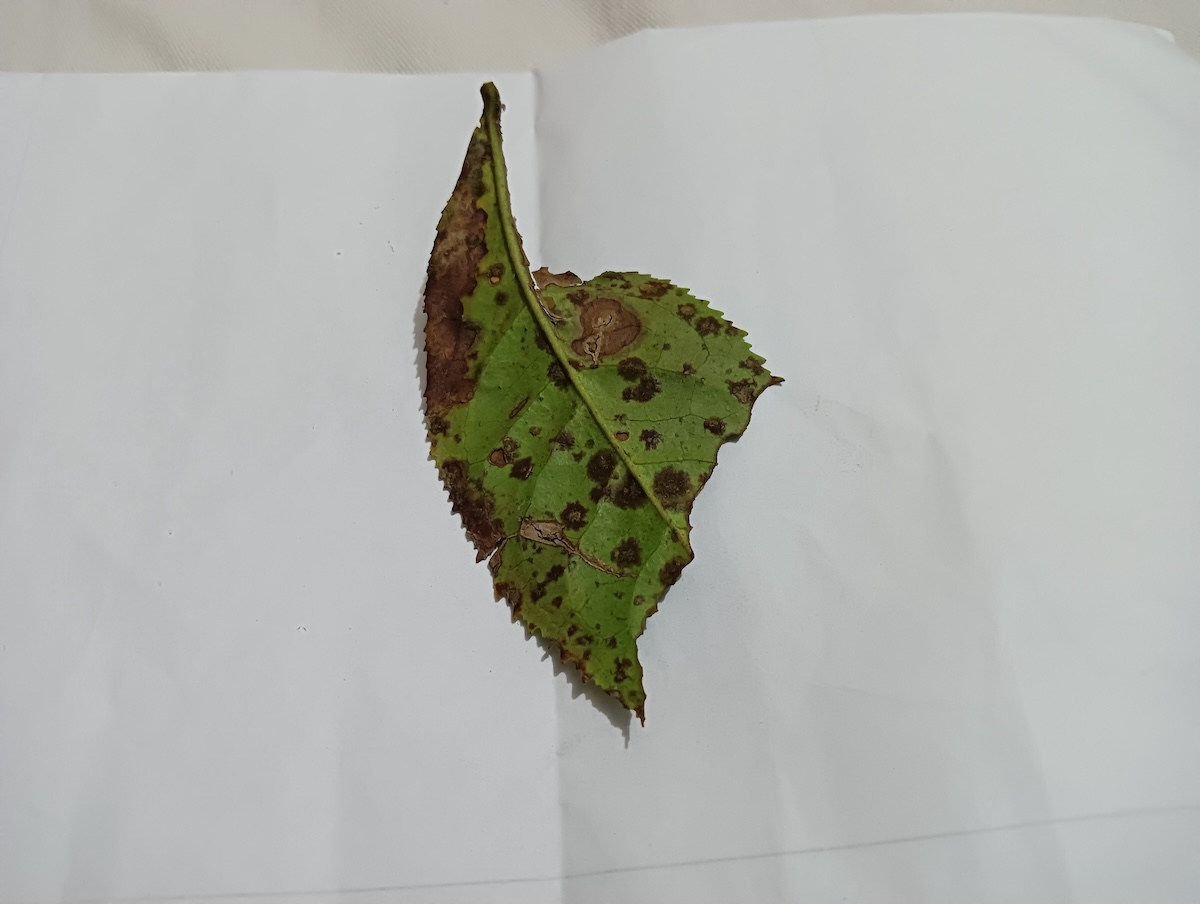
Label: Brown Blight